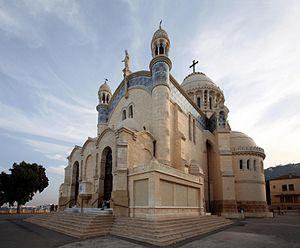
Basilique Notre Dame d'Afrique, Alger.
Notre-Dame d'Afrique est une des basiliques mineures de l'Église catholique. Elle est située dans la commune de Bologhine, à l'ouest d'Alger, sur un promontoire dominant la mer de 124 m d'altitude.
Le tourisme en Algérie est un secteur économique de ce pays. Il s'agit d'une activité importante, aussi bien pour les Algériens qui choisissent d'y passer leurs vacances, que pour les étrangers qui viennent y faire un séjour. L'Algérie est le pays le plus grand du continent africain et le 10ᵉ pays le plus grand au monde en superficie totale. Situé en Afrique du Nord, une des principales attractions touristiques est le Sahara, le plus grand désert au monde. Quelques dunes de sables peuvent atteindre 180 mètres de hauteur.